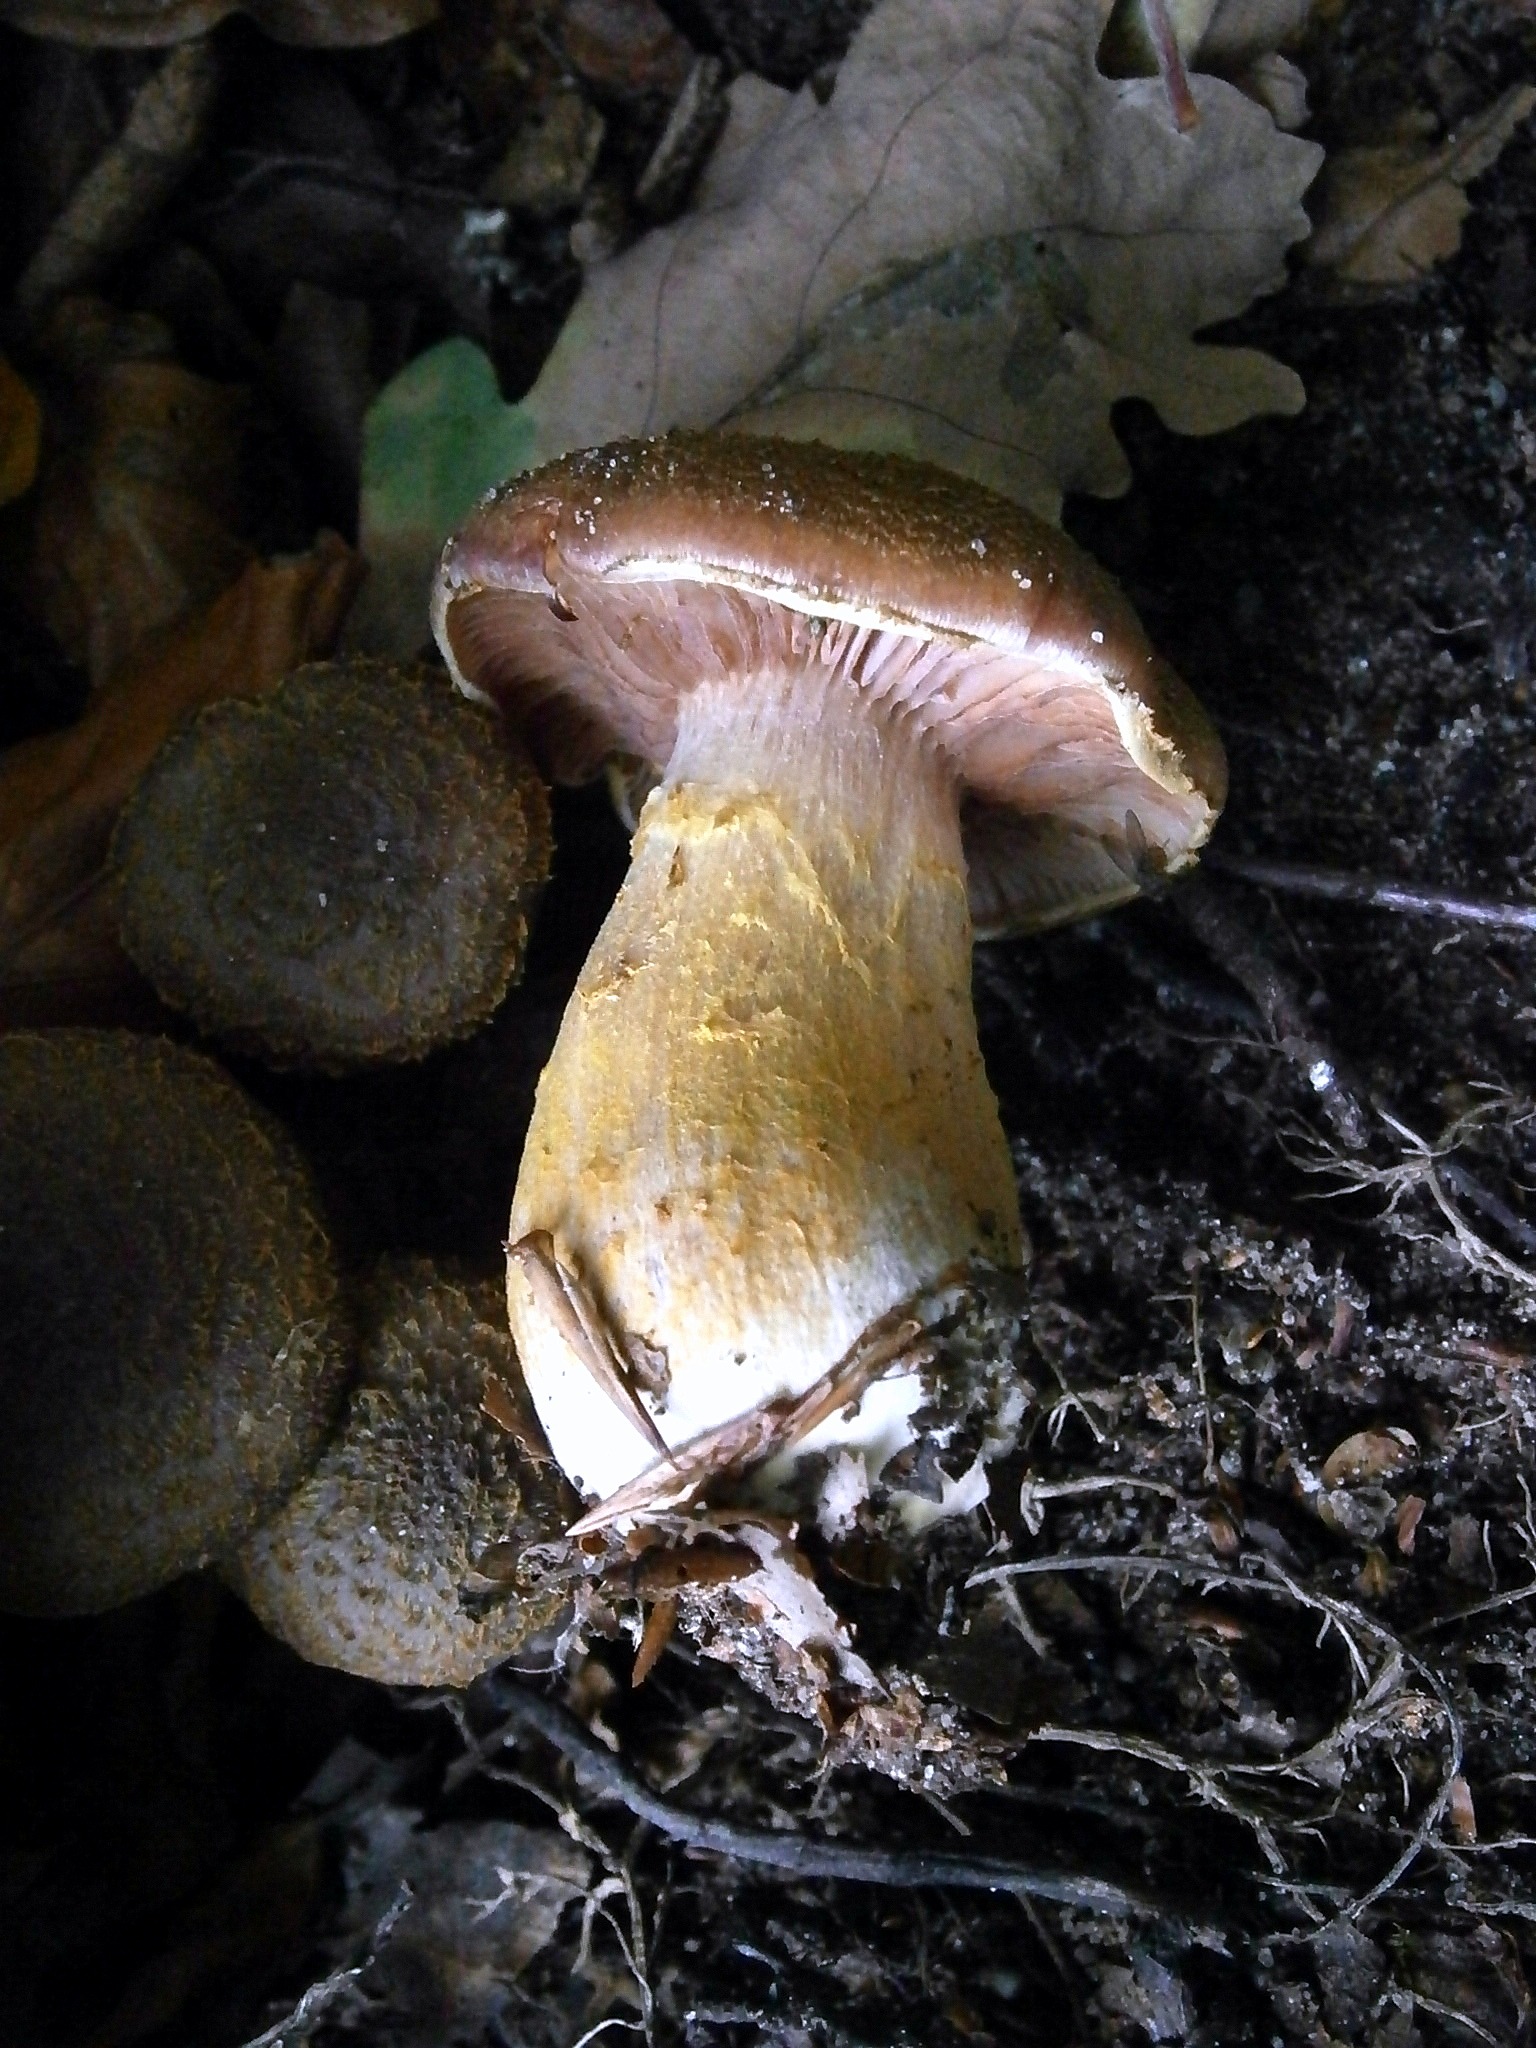
forest, ground, biology, autumn, brown, mushroom, yellow, fauna, forest floor, leaves, fungus, mushrooms, october, bolete, auriculariales, forest mushroom, autumn forest, agaricus, forest mushrooms, matsutake, brownish, oyster mushroom, edible mushroom, shiitake, medicinal mushroom, marine biology, agaricomycetes, agaricaceae, penny bun, pleurotus eryngii, auriculariaceae